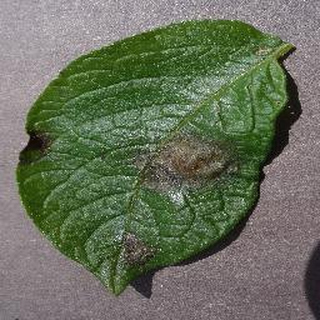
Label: potato_late_blight